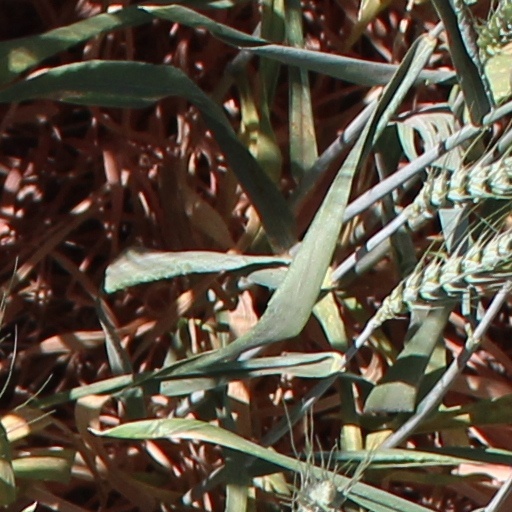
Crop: wheat